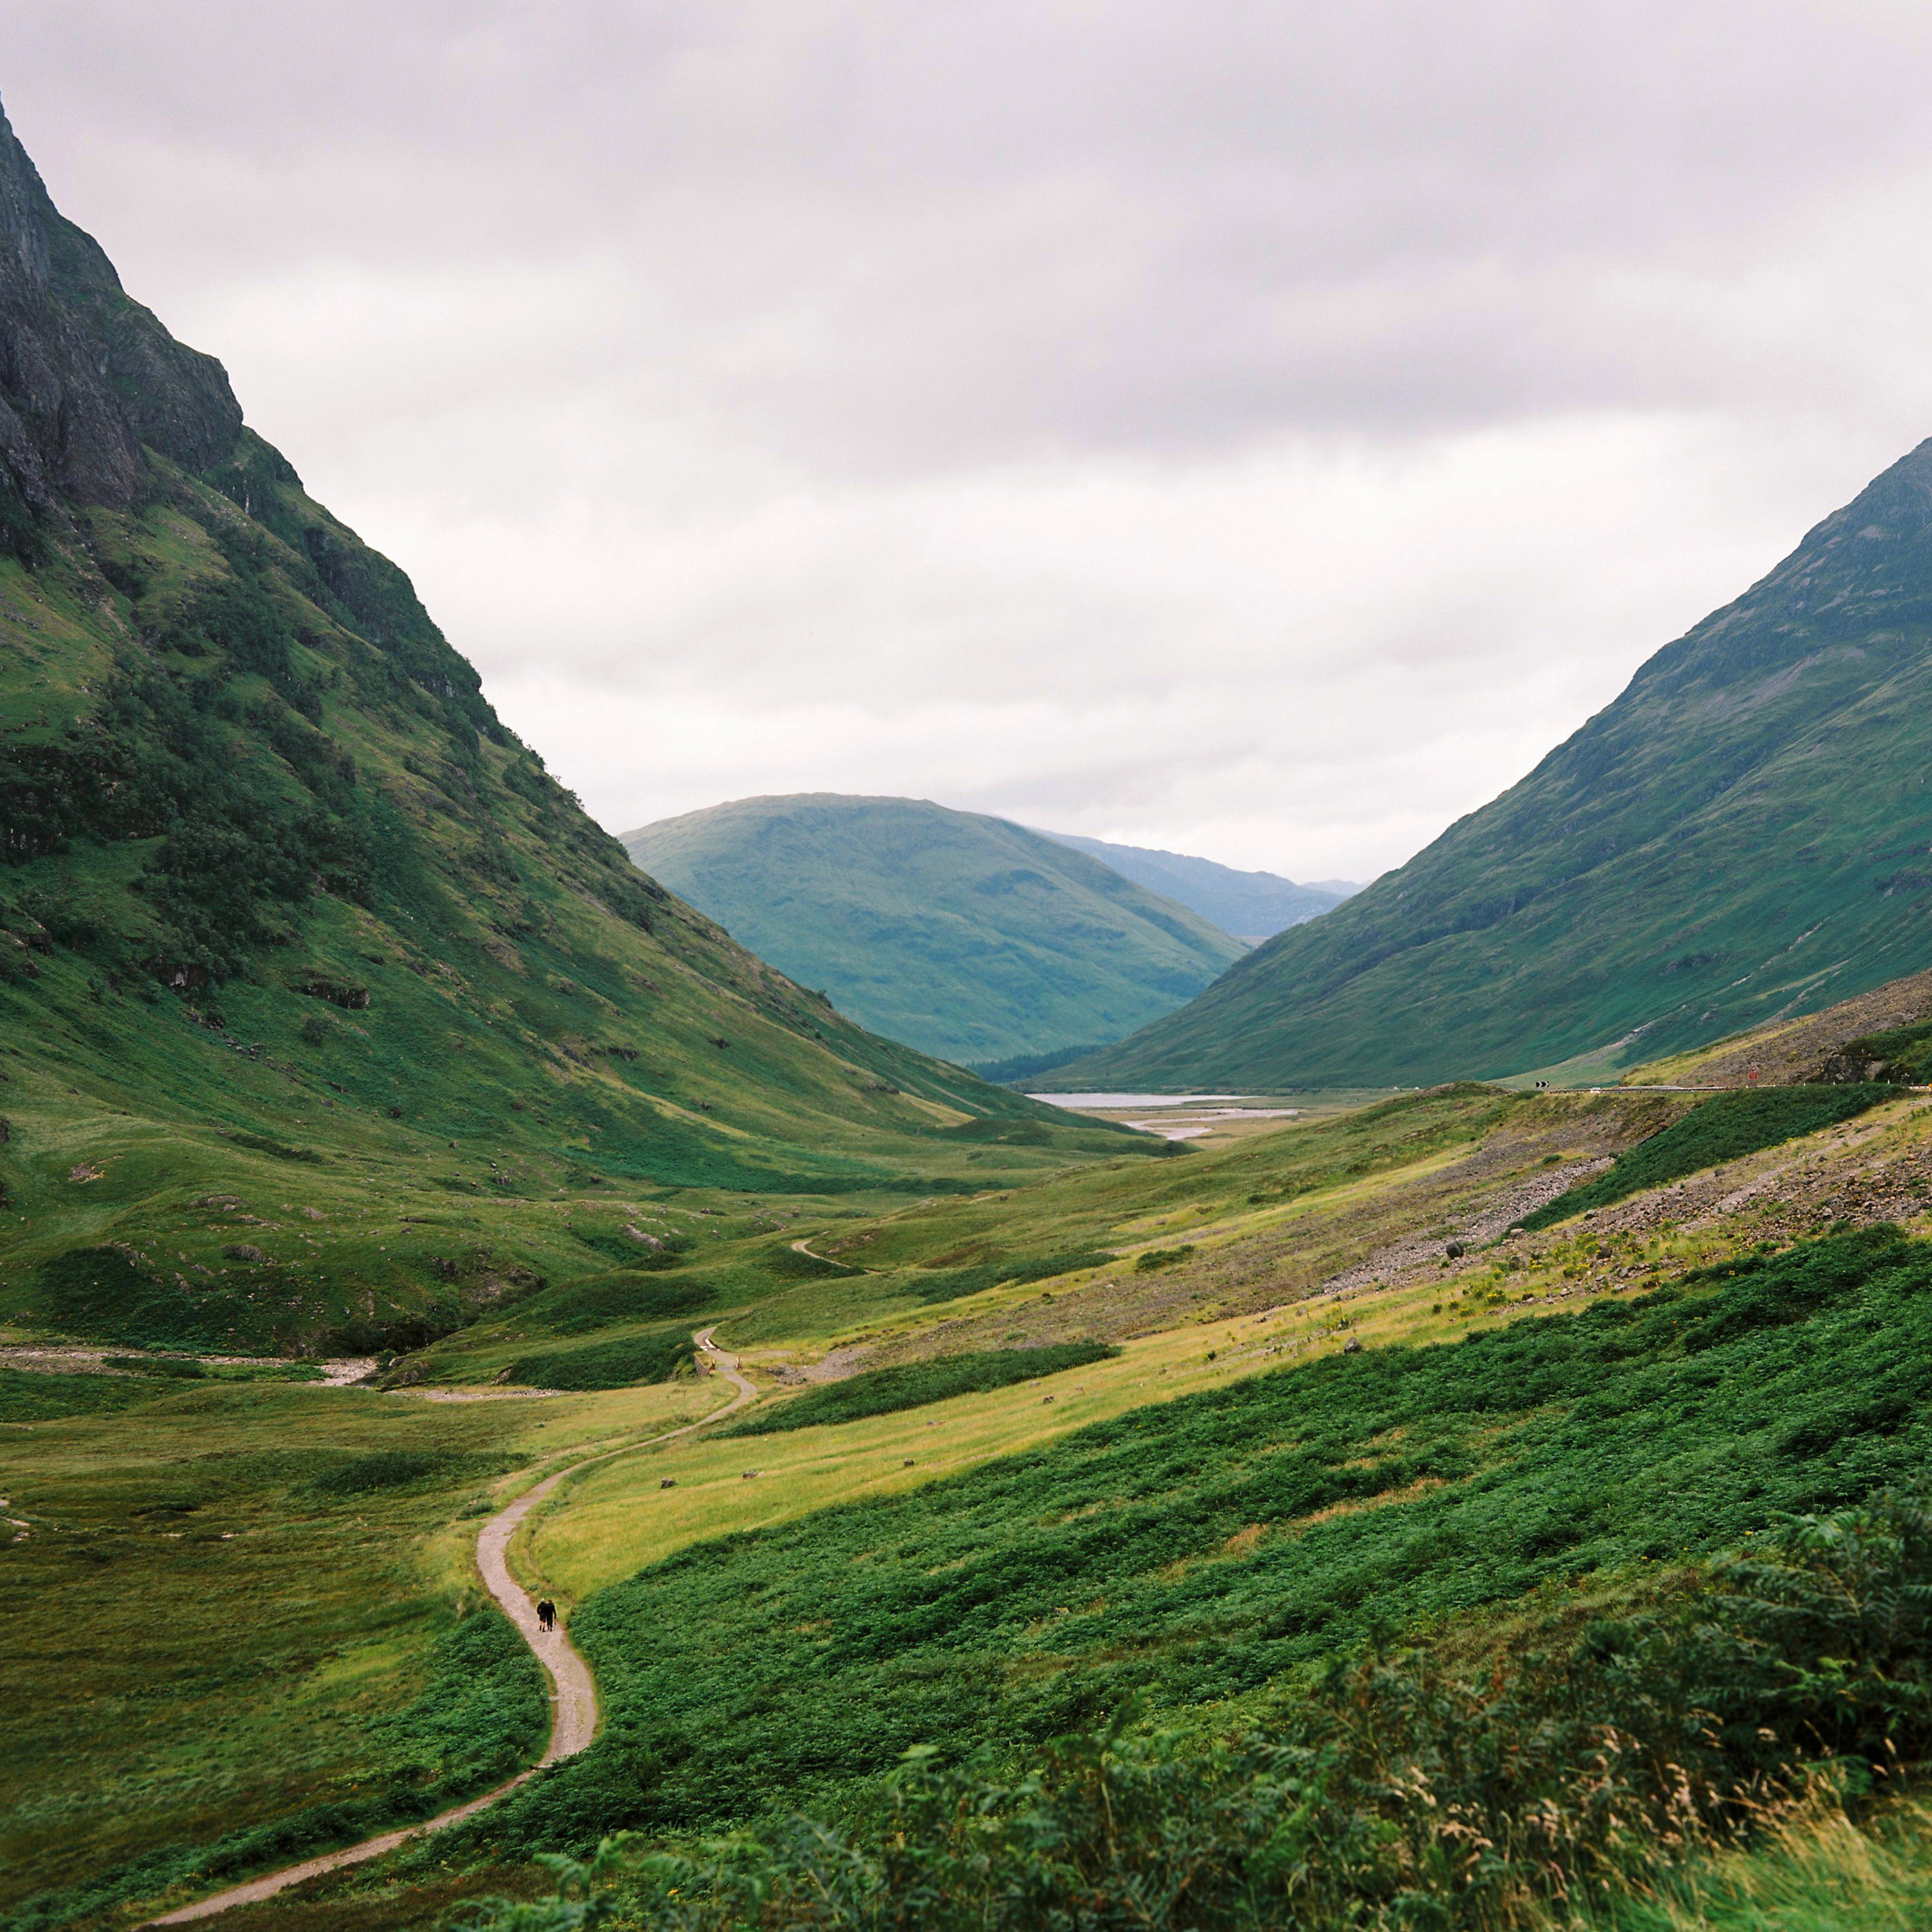
landscape, nature, grass, mountain, road, meadow, countryside, hill, lake, valley, mountain range, scenic, pasture, fjord, highland, ridge, outdoors, mountains, alps, grassland, plateau, fell, loch, rural area, landform, mountain pass, geographical feature, mountainous landforms, cropland